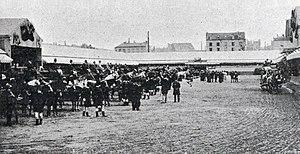
P360
L'équitation fait son apparition pour la première fois lors des Jeux olympiques de 1900. Les épreuves se déroulant dans le cadre de l'Exposition universelle de 1900, cinq épreuves sportives et de présentation sont prévues au programme. Seules les trois épreuves sportives composées du saut d’obstacles, du saut en hauteur et du saut en longueur sont reconnues officiellement par le Comité international olympique. Huit nations participent aux épreuves équestres mais seulement cinq prennent part aux épreuves sportives.